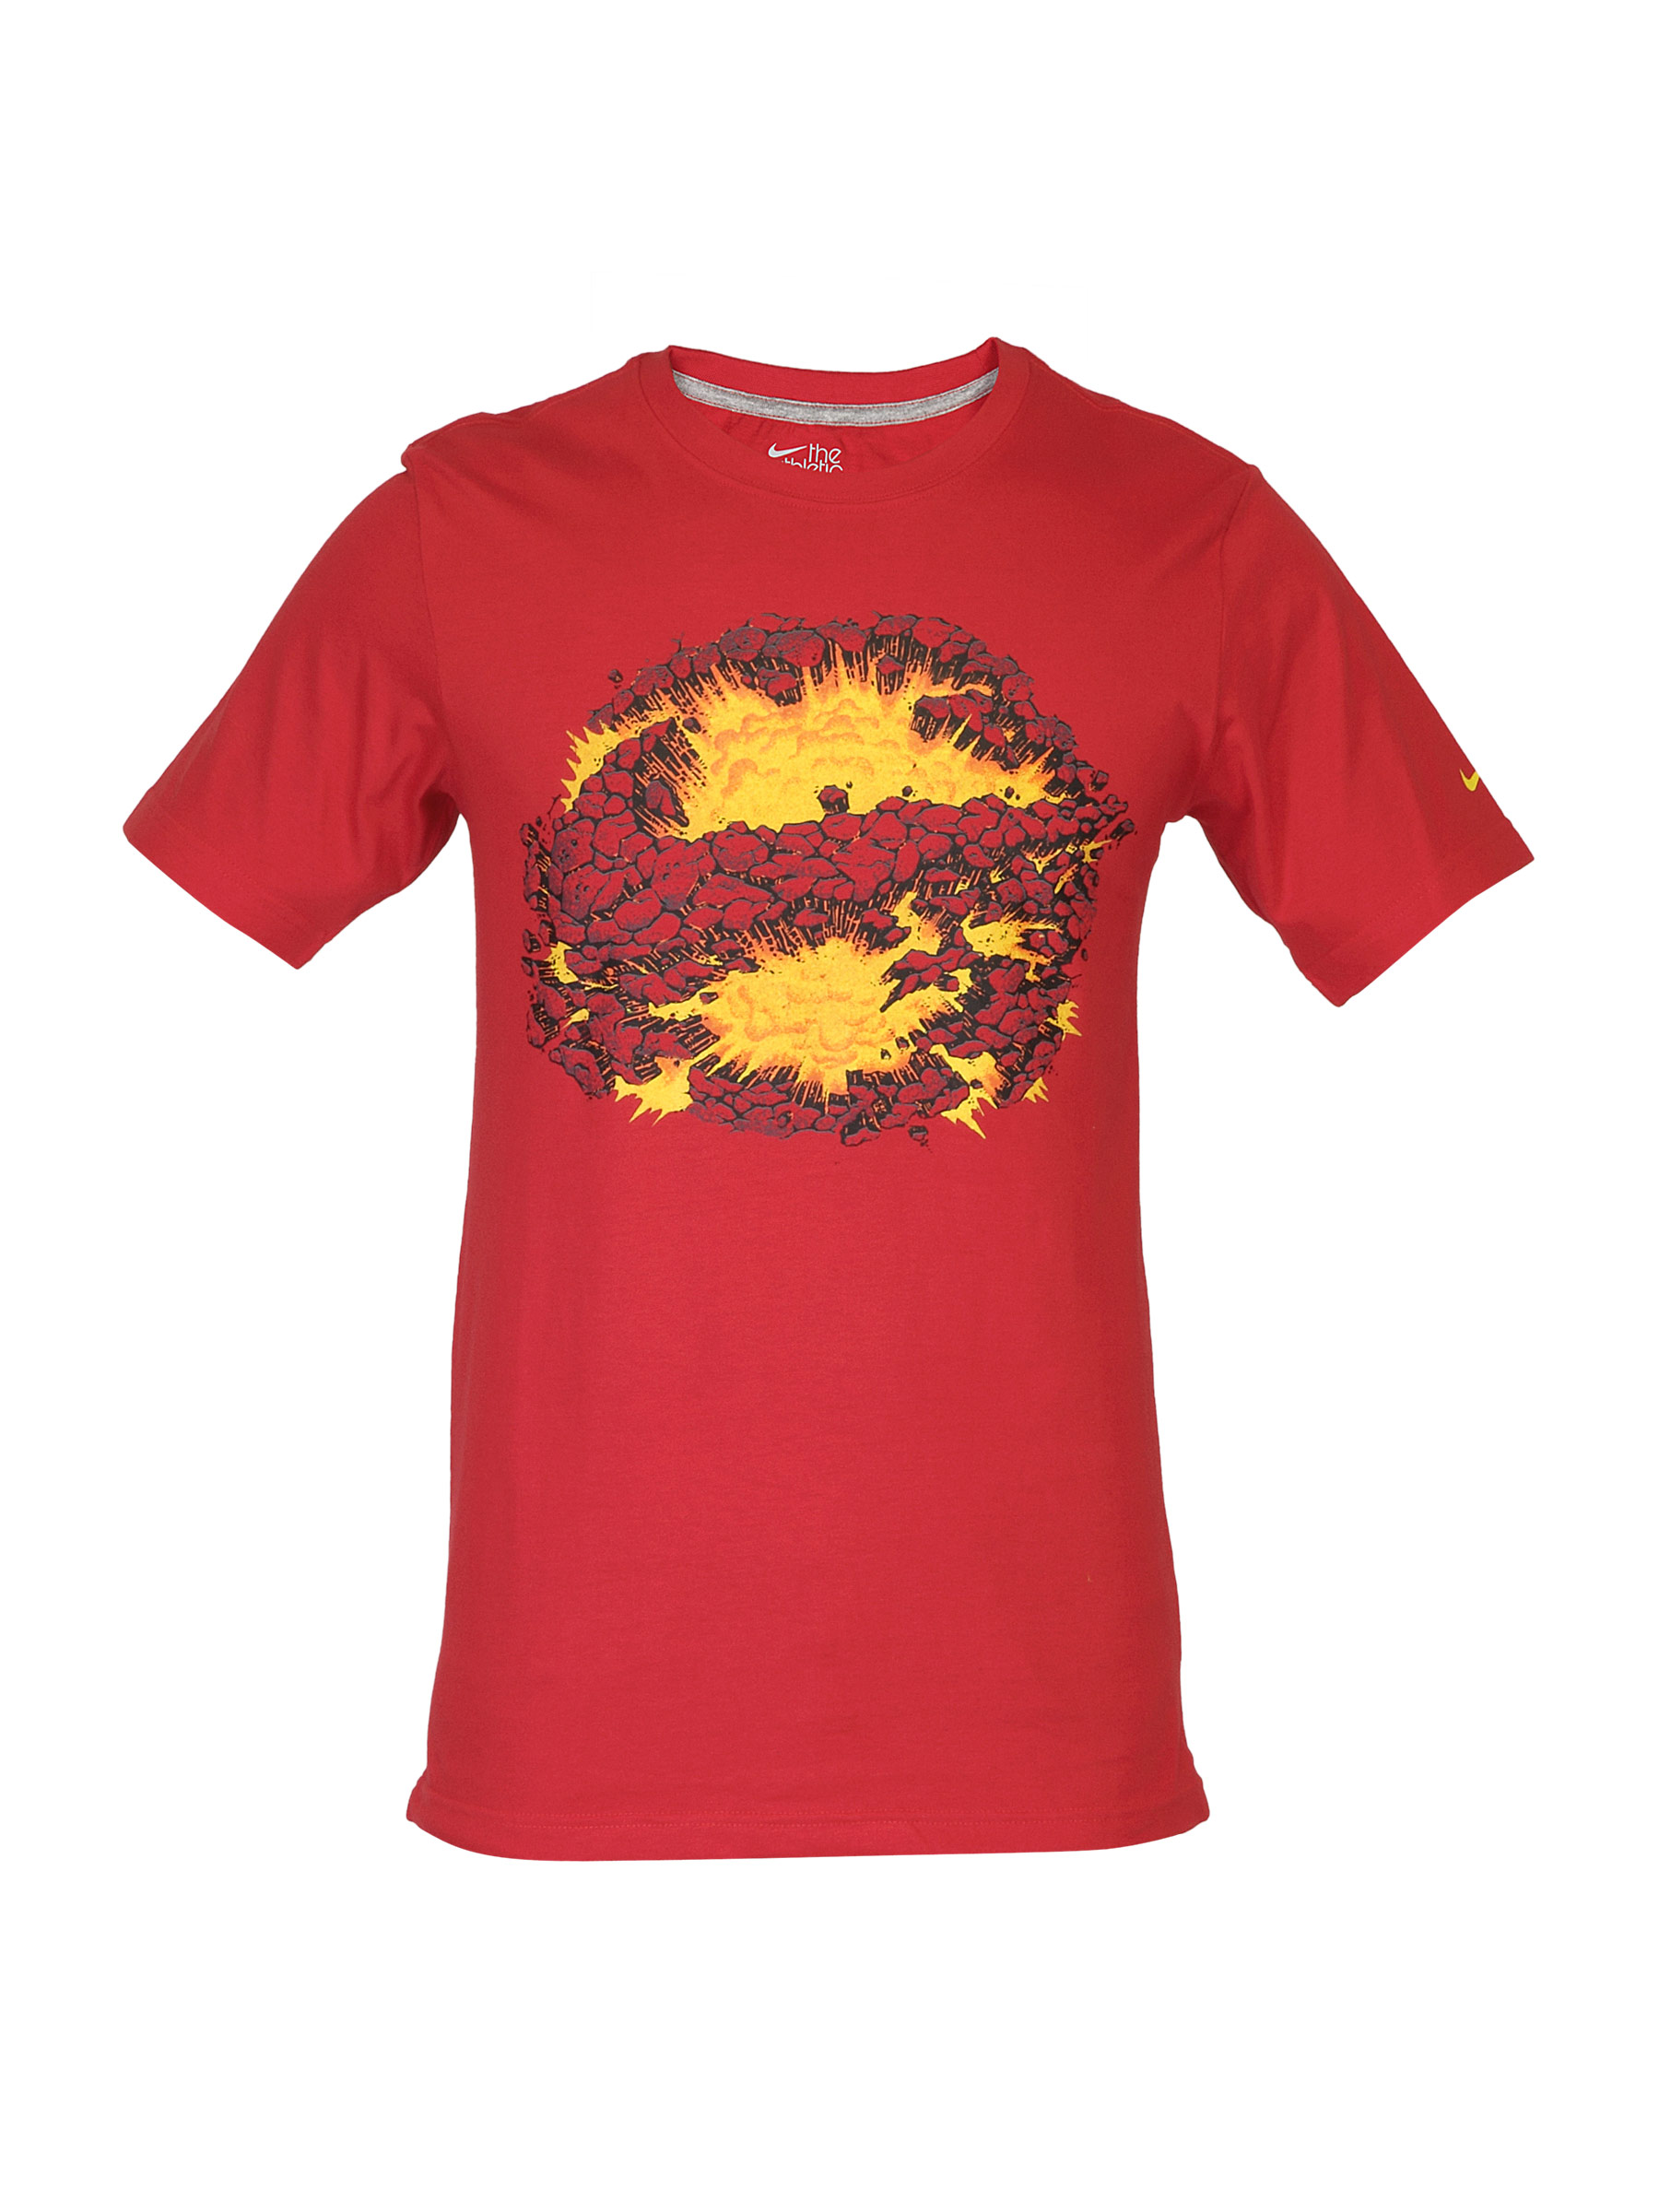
Nike Men Blow up Red T-shirt
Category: Apparel / Topwear / Tshirts
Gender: Men
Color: Red
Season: Summer 2012
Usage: Casual